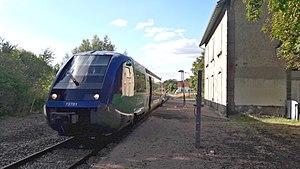
Arrêt du TER n°868 712 en provenance de Limoges Bénédictins et à destination de Felletin 18:39
La gare de Lavaveix-les-Mines est une gare ferroviaire française de la ligne de Busseau-sur-Creuse à Ussel, située sur le territoire de la commune de Lavaveix-les-Mines, dans le département de la Creuse, en région Nouvelle-Aquitaine.